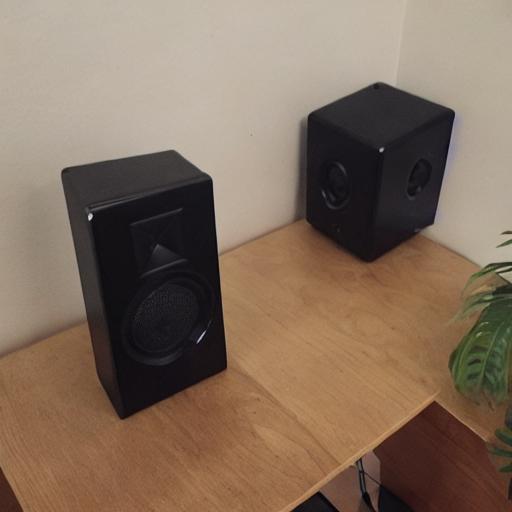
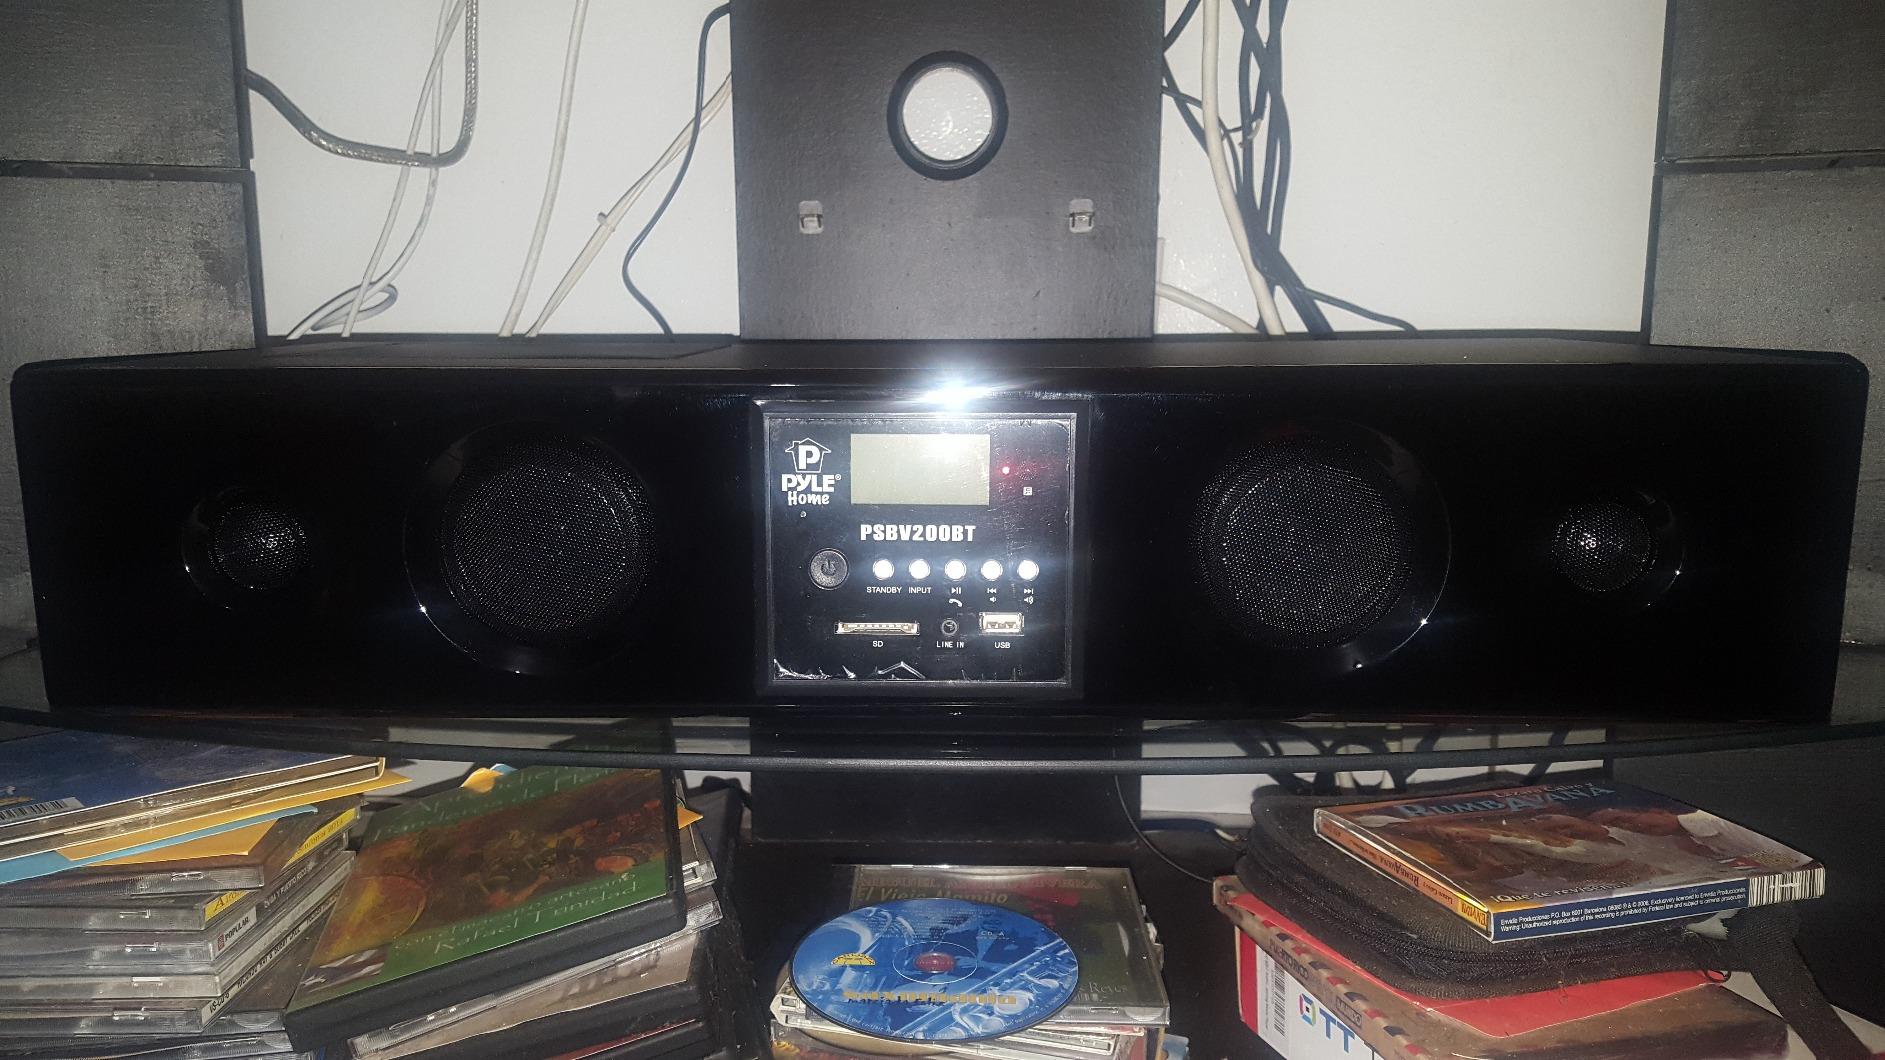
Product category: speaker
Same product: no